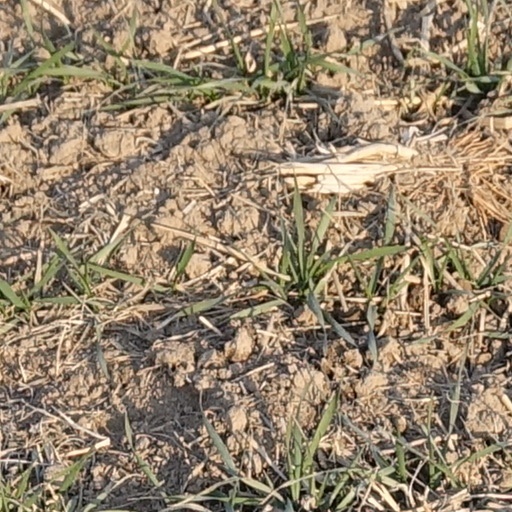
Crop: wheat